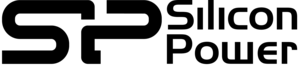
Silicon Power Computer & Communication Incorporation est une société taïwanaise fondée en 2003. Elle fabrique divers matériels électroniques et informatiques comme des disques durs externes, des clés USB, des disques électroniques, etc.